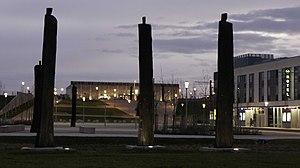
Vue de la gare Champagne TGV et de sa nouvelle esplanade sur laquelle se trouve des sculptures de Christian Lapie ""dans l'intervalle""."
Christian Lapie, né en 1955, est un sculpteur français, installé à Val-de-Vesle dans le département de la Marne.
Cet article recense les œuvres d'art dans l'espace public de la Marne, en France.